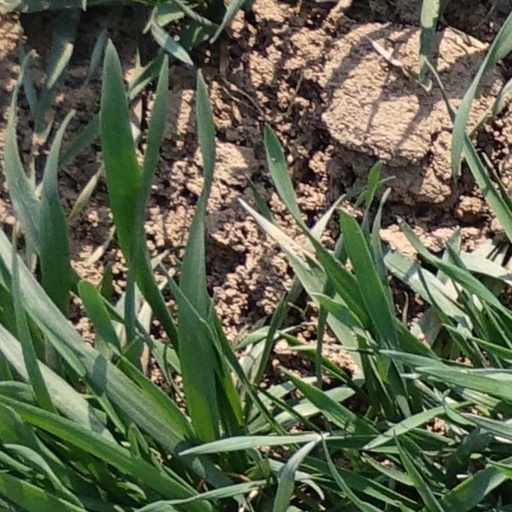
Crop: wheat